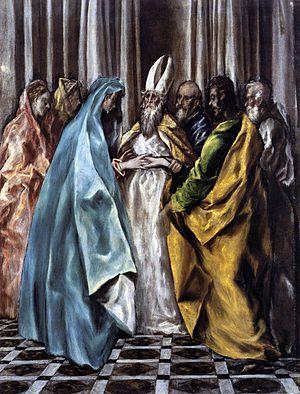
Le Mariage de la Vierge est une huile sur toile du Greco réalisée entre 1613 et 1614 et conservée en Roumanie au Musée national d'Art de Roumanie de Bucarest.
Le Mariage de la Vierge est un épisode de la vie de Marie de Nazareth et un thème de l'iconographie chrétienne. Il n'a jamais fait l'objet d'une commémoration liturgique spécifique.